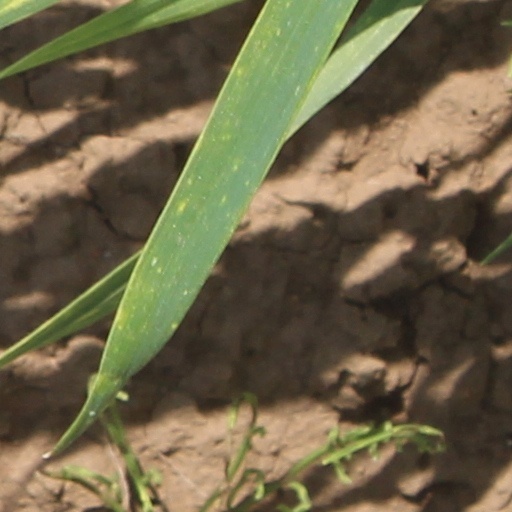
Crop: wheat